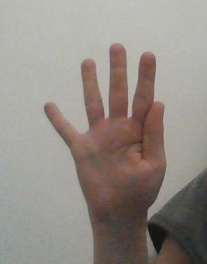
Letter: sheen